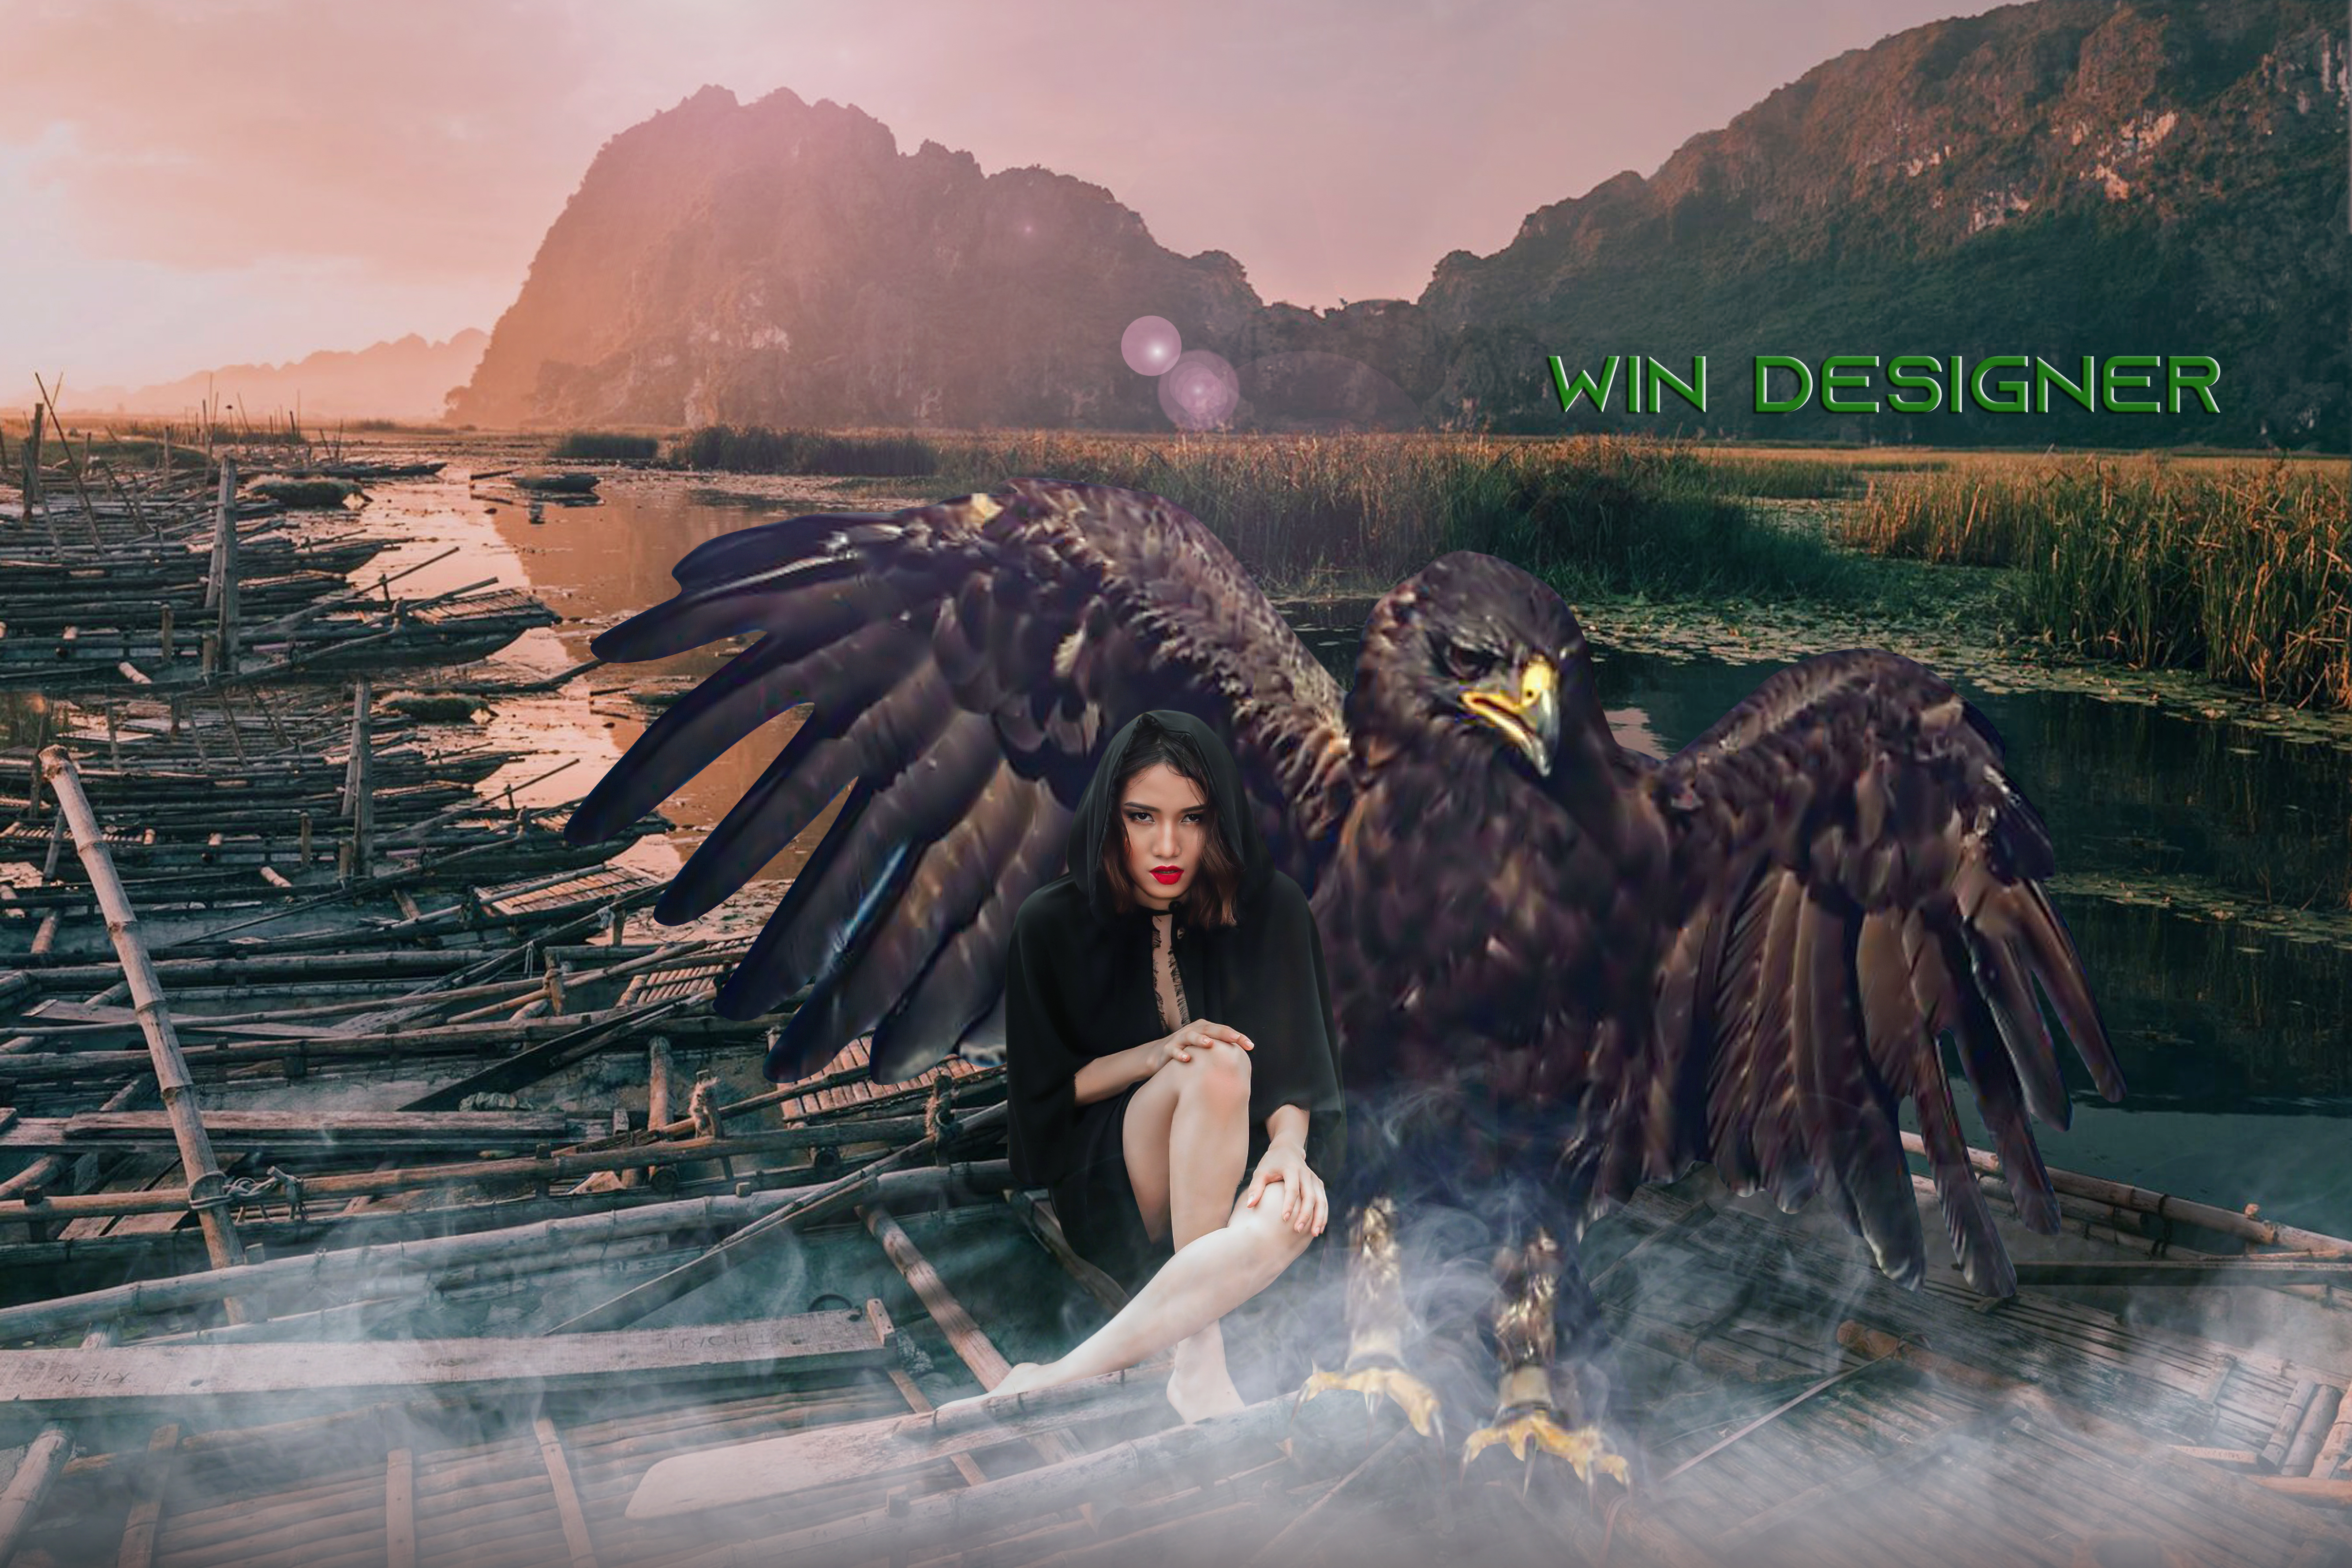
photo manipulation, cg artwork, mythology, sky, illustration, watercolor paint, wing, painting, fictional character, Digital compositing, art, bird, bird of prey